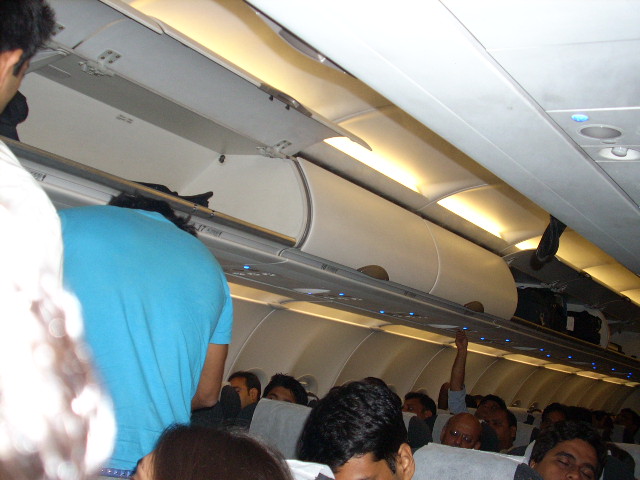
Label: not_food